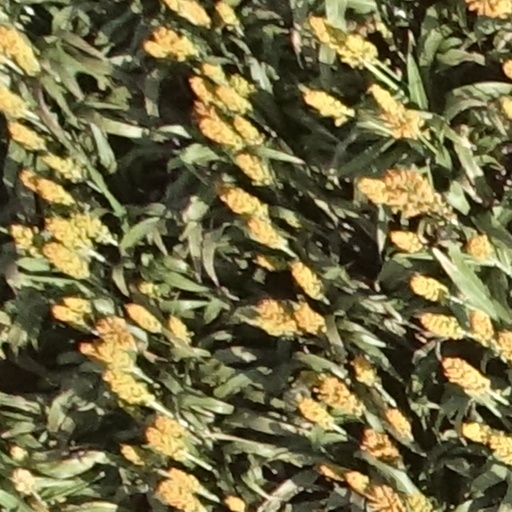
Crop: sorghum